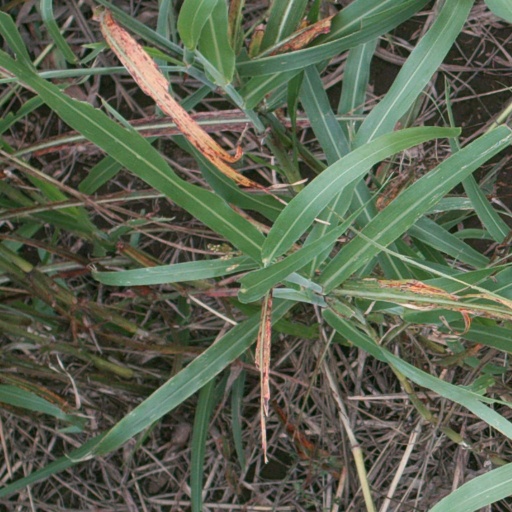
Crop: sorghum